Randy Boone

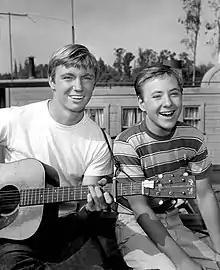
Randy Boone and Michael Burns in "It's a Man's World"

Boone started his career in the 1962–1963 TV series "It's a Man's World" as Vern Hodges, a talented guitarist from Boone's native North Carolina.